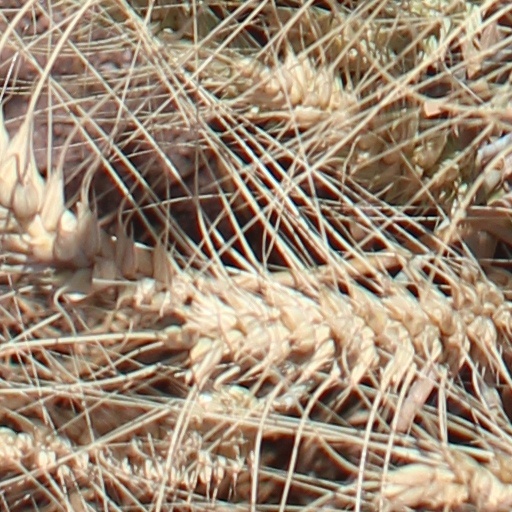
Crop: wheat